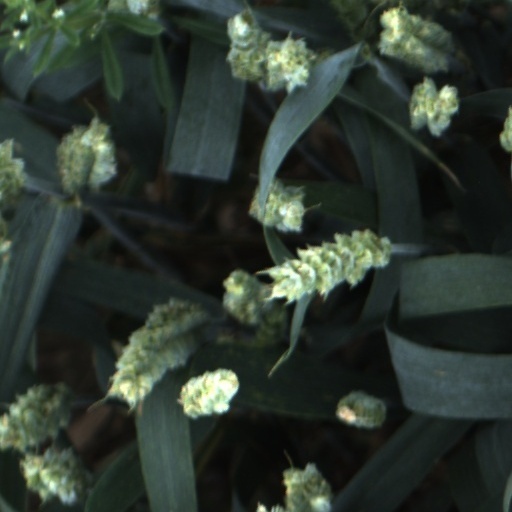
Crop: wheat